Environmental impact of development in the Sundarbans

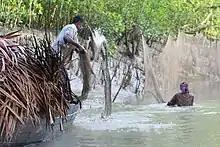
Illegal fishing in the Sundarbans

Entire communities in the Sundarbans depend directly on the forest and its waterways for their livelihood, from fisheries to honey production. Almost 85 percent of the people living in Sundarban are dependent on agriculture. Socioeconomic status is heavily determined by possession of land. There is also a socio-economic divide in the fisherman community, due to only some of the fishermen owning boats and being able to obtain official fishing licenses.